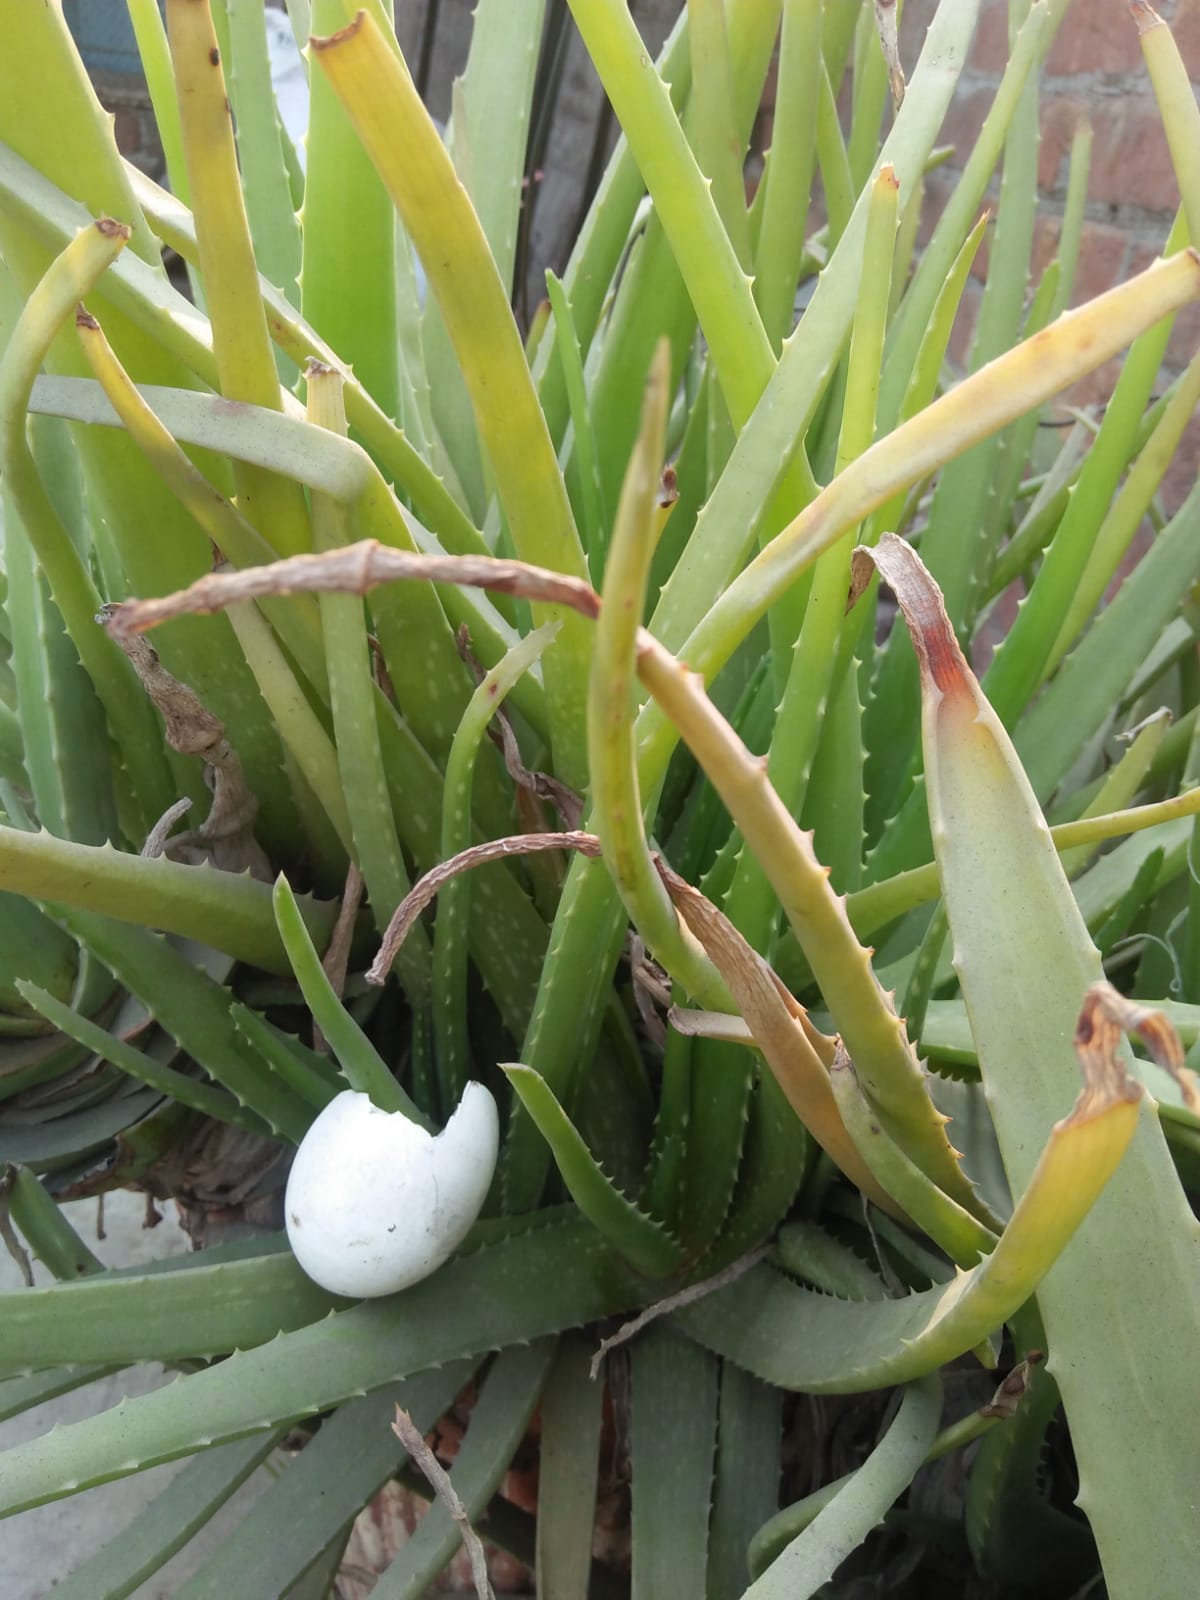
Label: eggshells